The Shadow over Innsmouth

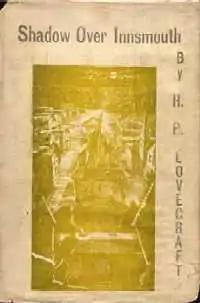
Dust jacket from the first edition

The Shadow over Innsmouth is a horror novella by American author H. P. Lovecraft, written in November – December 1931. It forms part of the Cthulhu Mythos, using its motif of a malign undersea civilization, and references several shared elements of the Mythos, including place-names, mythical creatures, and invocations. "The Shadow over Innsmouth" is the only Lovecraft story that was published in book form during his lifetime.